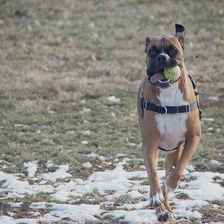
Species: dog
Breed: boxer